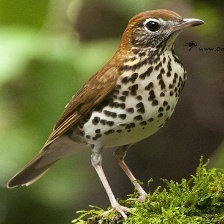
Species: WOOD THRUSH
Scientific name: HYLOCICHLA MUSTELINA